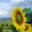
Label: sunflower